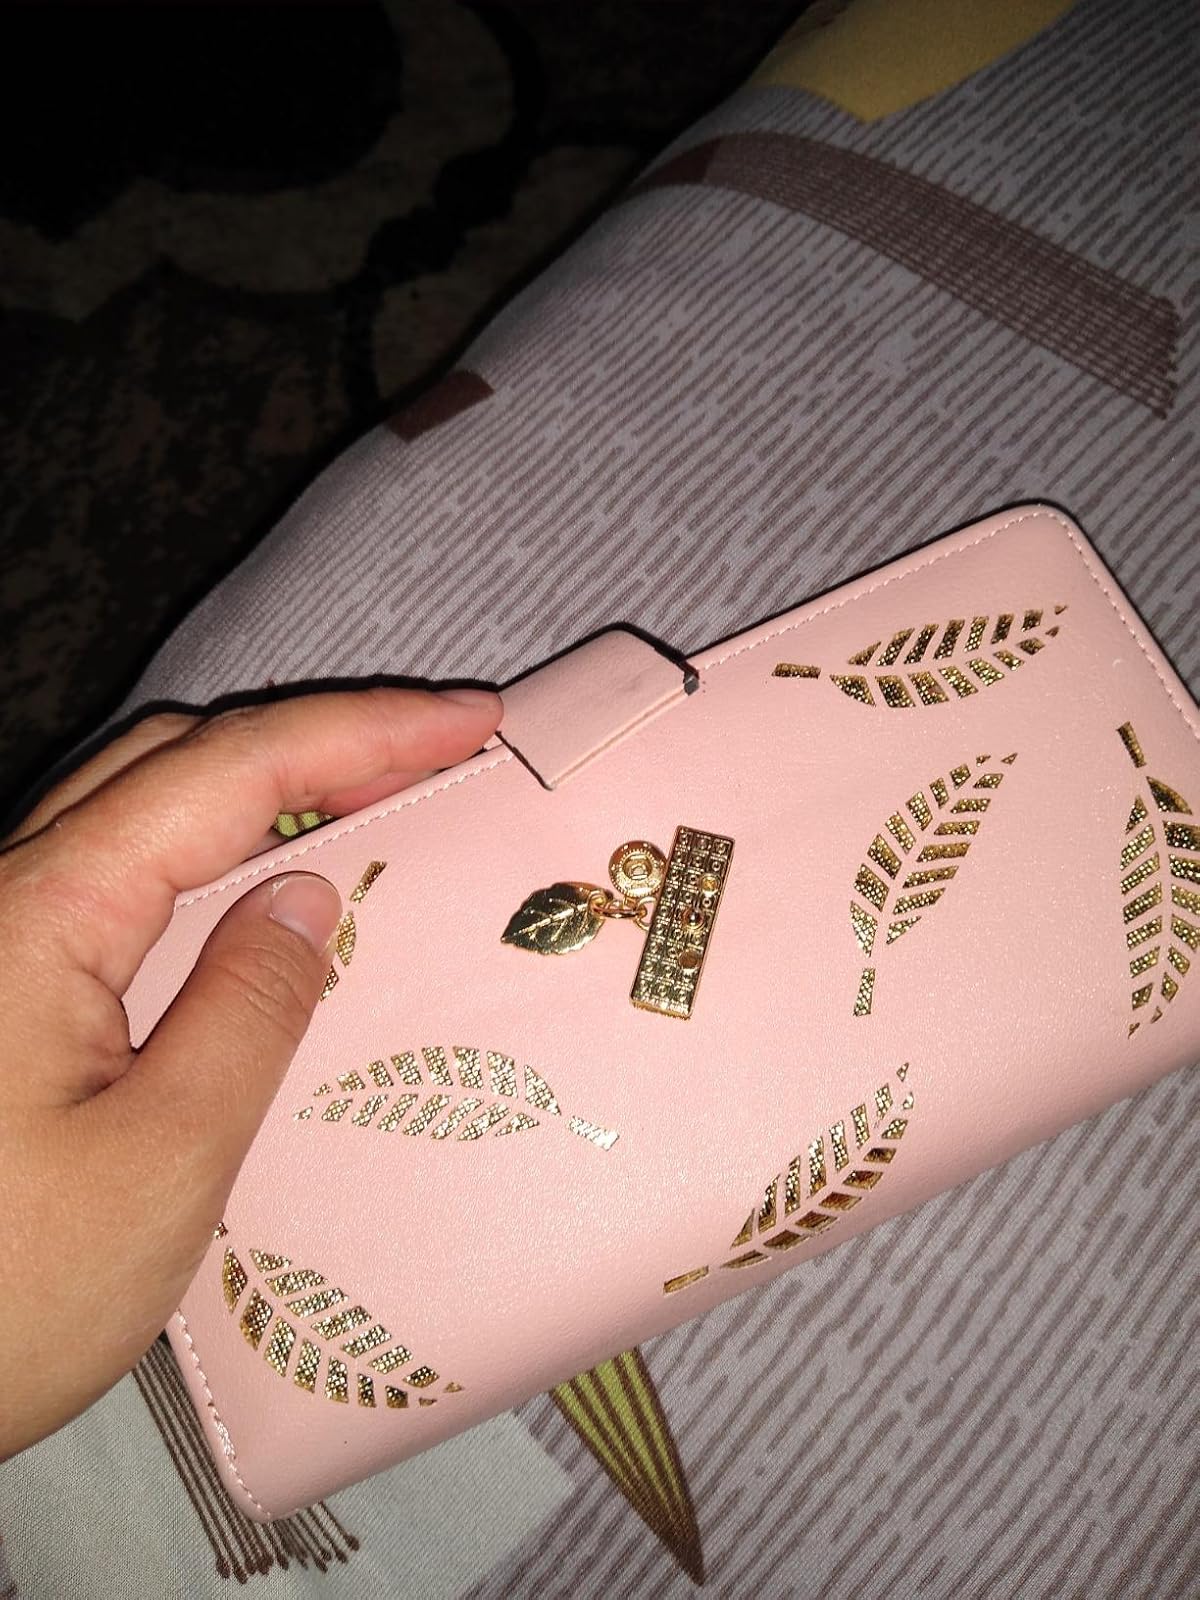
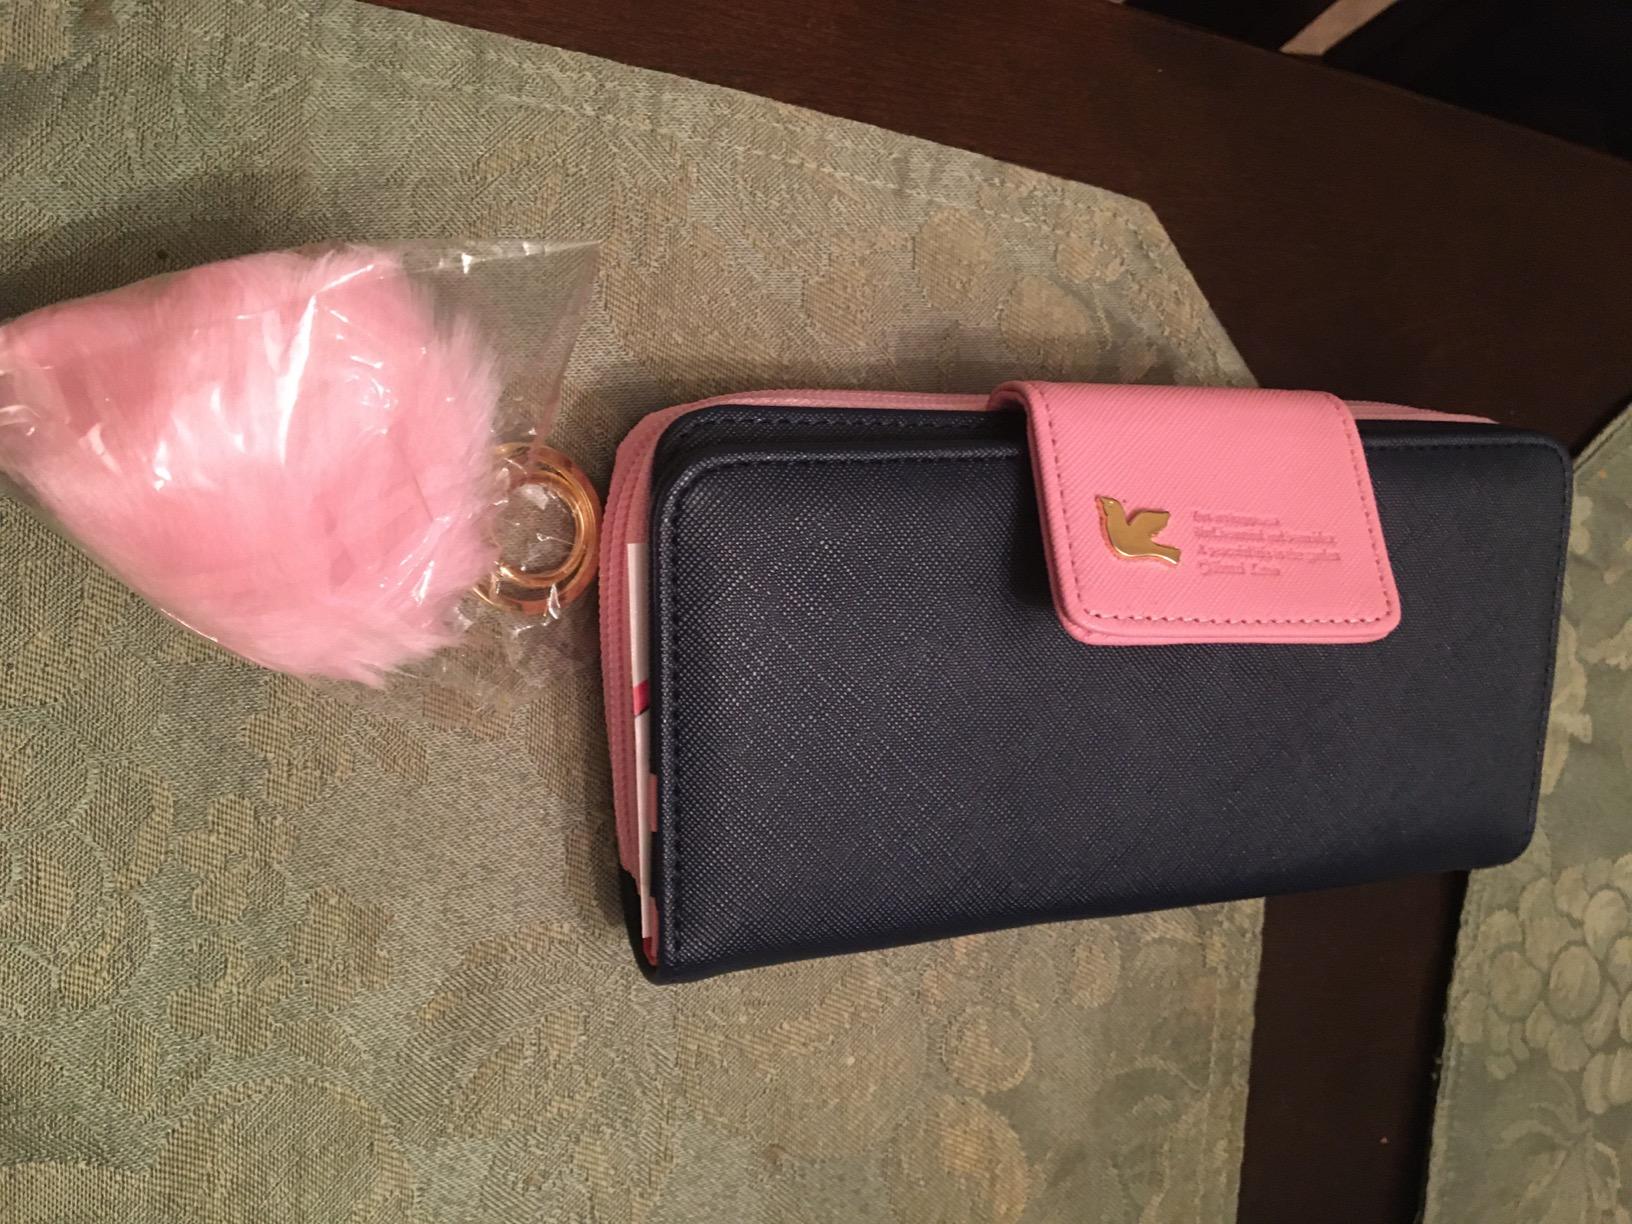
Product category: accessories_handbag
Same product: no